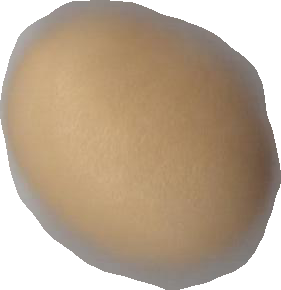
Variety: Grobogan